Tonny Vilhena

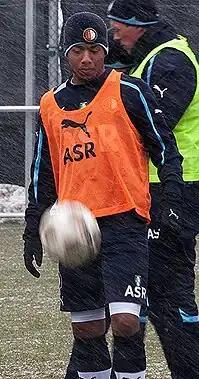
Vilhena pictured training during training session with Feyenoord in 2013.

Vilhena began playing football with the "big boys in the neighbourhood", leading him to join VDL Maassluis, where his relatives used to play for He then became a product of the Feyenoord's youth academy, joining the club in 2003. After being linked a move away from the club, Vilhena signed his first professional contract with Feyenoord, starting 1 July 2011. After nine years in the club's youth ranks, he moved up to join parent-club Feyenoord in January 2012.